William Caxton

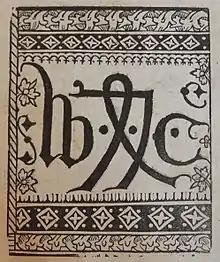
Printer's mark of William Caxton, 1478. A variant of the merchant's mark

William Caxton was an English merchant, diplomat and writer. He is thought to be the first person to introduce a printing press into England in 1476, and as a printer to be the first English retailer of printed books.